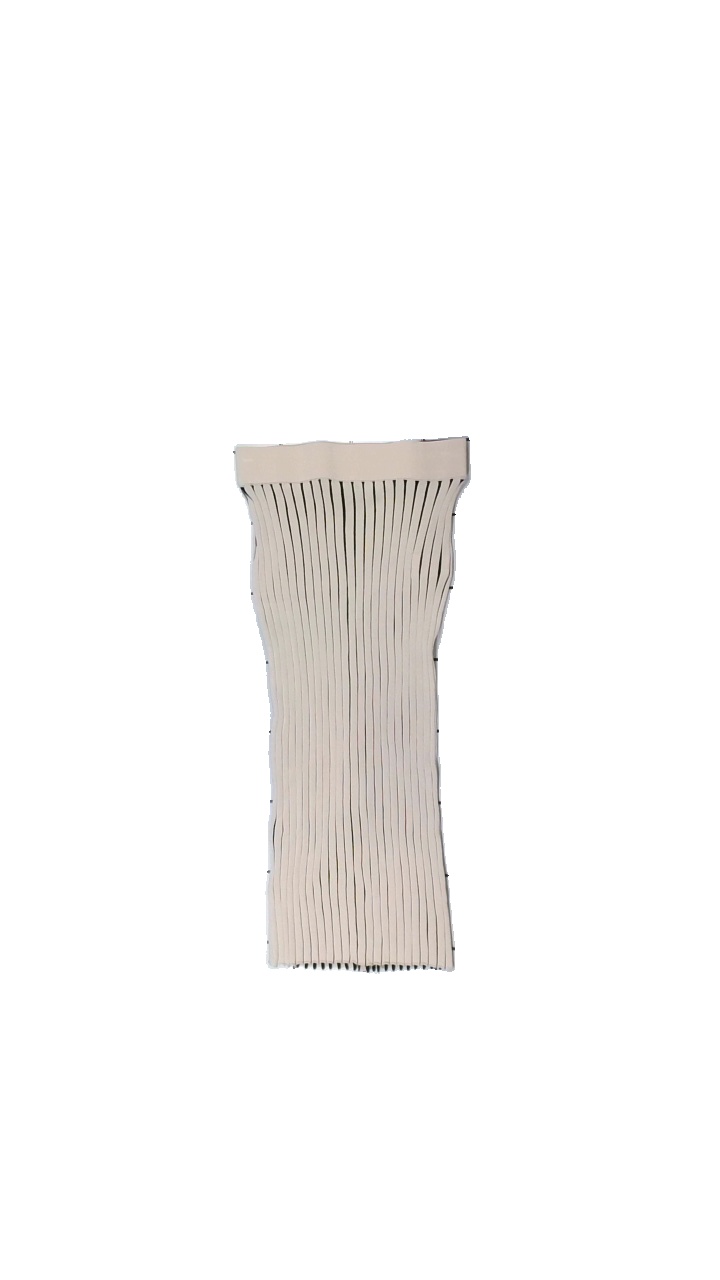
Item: Skirt (Ladies)
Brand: Lindex
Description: Black and beige ribbed and striped skirt from Lindex, size XS. Good condition.
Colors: Black, Beige
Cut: Regular, Tight
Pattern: Striped
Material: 55% visc, 45% nylo
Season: All
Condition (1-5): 4
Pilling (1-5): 5
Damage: Small light stain.
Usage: Reuse
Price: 100-150